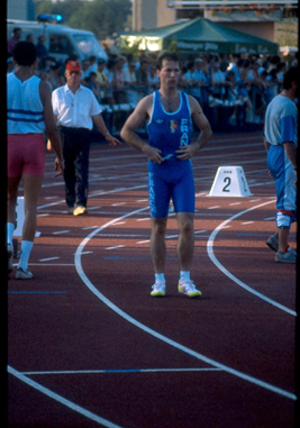
Photo Philippe GONIGAM
Philippe Gonigam est un ancien athlète français, spécialiste du 400 mètres haies. Il a été directeur de l'élite à la Fédération Française d'Athlétisme en 2005, est actuellement dirigeant d'entreprise depuis 2010 et président de l'Union des Sportifs Professionnels et de Haut Niveau depuis 2015.